Diabetic foot ulcer

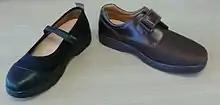
Many diabetic shoes have velcro closures for ease of application and removal.

Steps to prevent diabetic foot ulcers include frequent review by a foot specialist and multidisciplinary team, good foot hygiene, diabetic socks and shoes, as well as avoiding injury. Foot-care education combined with increased surveillance can reduce the incidence of serious foot lesions.